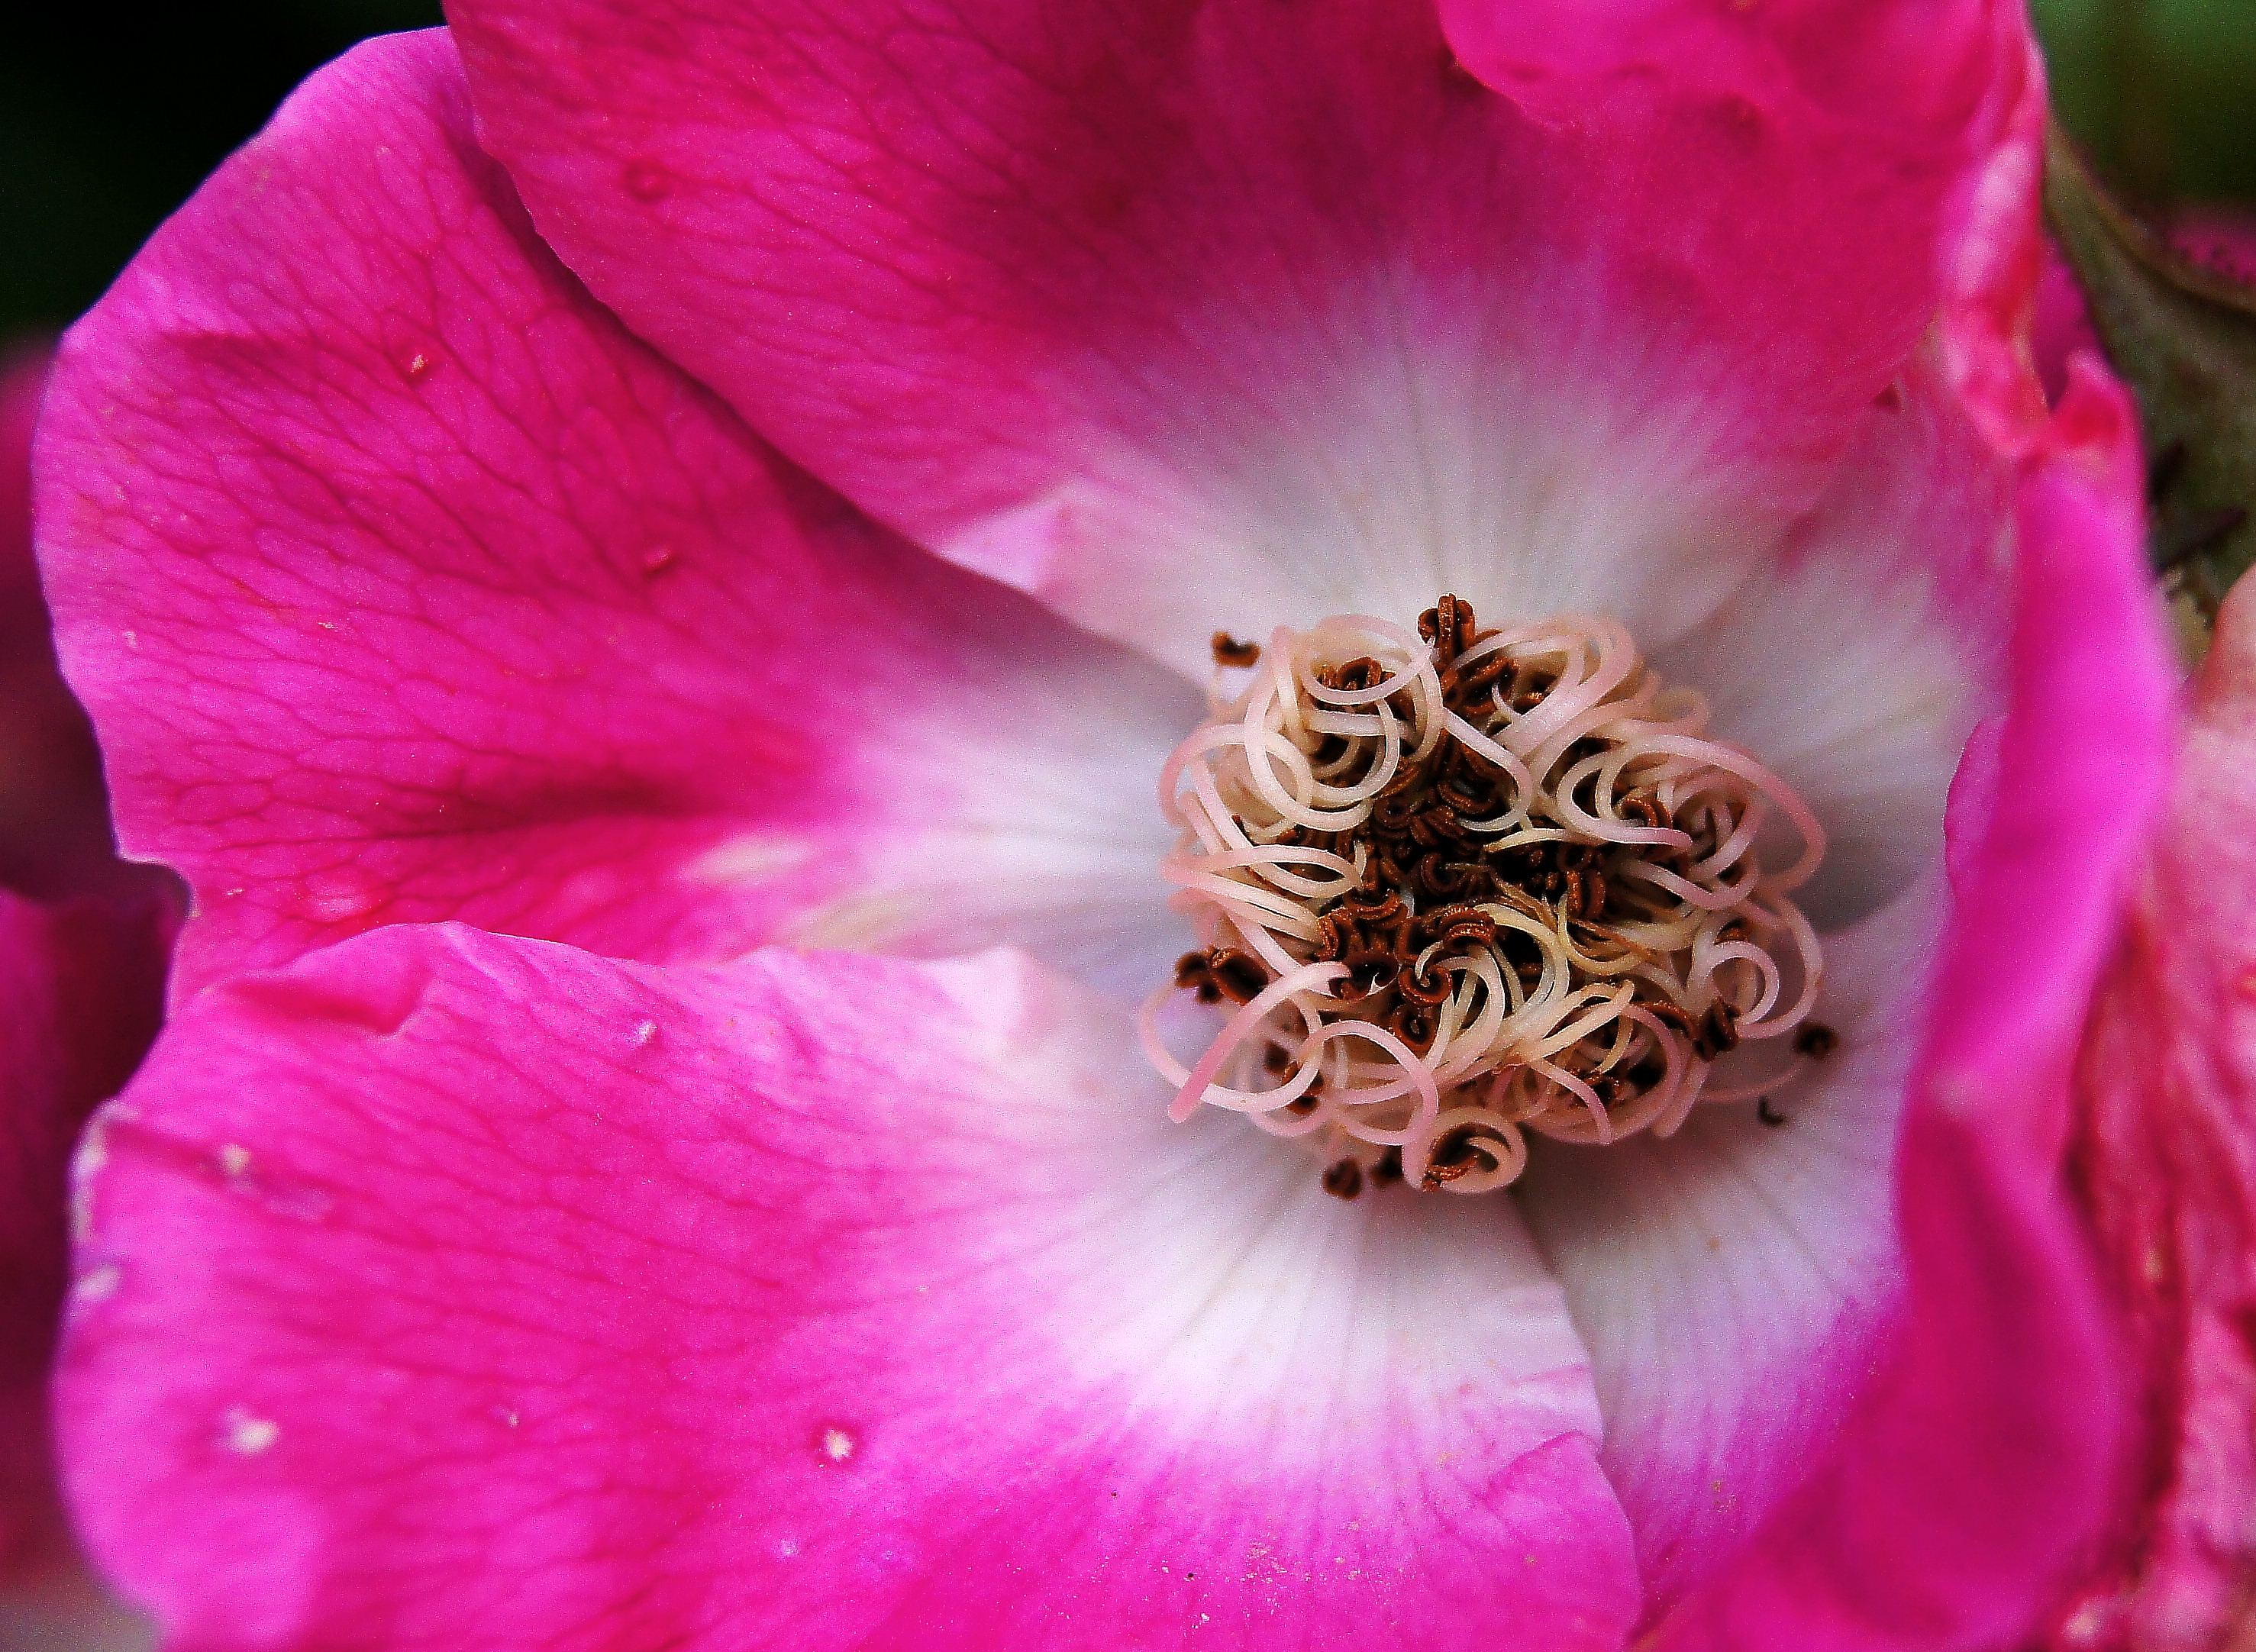
nature, blossom, plant, photography, flower, petal, macro, pink, flora, flowers, close up, naturaleza, flores, ggl1, gaby1, sonyslta55v, macro photography, flowering plant, land plant